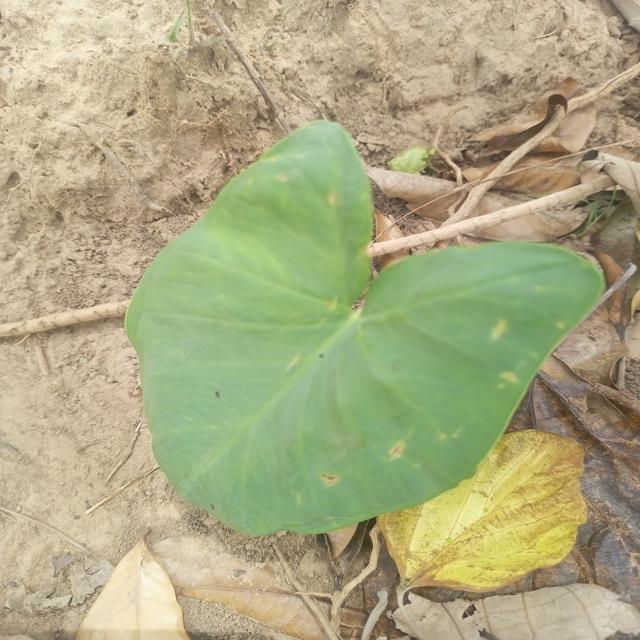
Label: Early_Blight